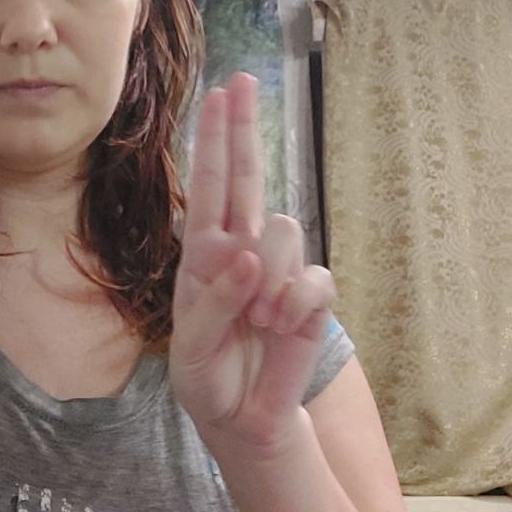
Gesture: two_up